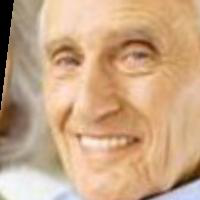
Age group: age 80 +